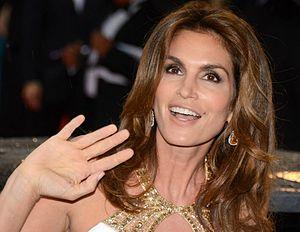
Cindy Crawford, née Cynthia Ann Crawford le 20 février 1966 à DeKalb, dans l'Illinois, est une mannequin américaine, également actrice occasionnelle. Participant au concours de l'agence Elite à dix-sept ans, elle devient rapidement célèbre, posant pour les plus grands magazines de mode.